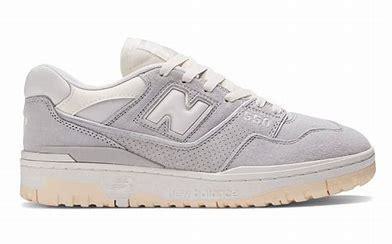
Brand: New
Model: Balance kg New Balance 550